National Football League (1902)

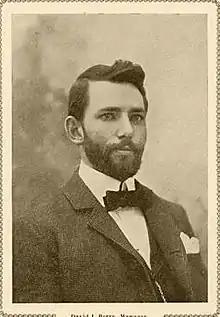
League President, David J. Berry, who also managed the Pittsburgh Stars

Ironically the roots of the league lay with baseball, not football. It began as a part of the baseball wars between the National League and the new American League that began in 1901. In Philadelphia the AL's Athletics lured several of the NL's Phillies from their contracts, only to lose them through court action. When Phillies owner John Rogers decided to start a football team, the Athletics followed suit. A's owner Ben Shibe fielded a team made up of several baseball players as well as some local football talent. He appointed his baseball manager Connie Mack as the team's general manager and named former University of Pennsylvania football player Charles "Blondy" Wallace as the team's coach. Each Philadelphia team was named after their respective baseball clubs and became the Athletics and Philadelphia Phillies.